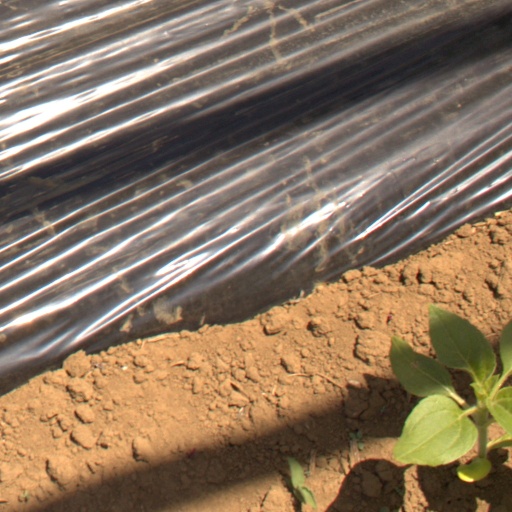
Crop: Jerusalem artichoke